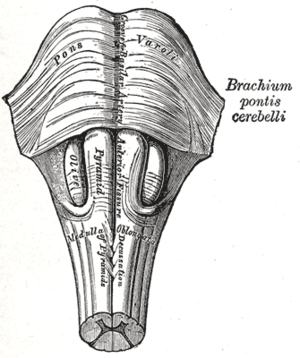
Pons
Anteroinferior syn af medulla oblongata og pons
Pons, på dansk hjernebroen, er den mellemste del af hjernestammen. Fortil på pons løber pyramidebanerne, kroppens vigtigste motoriske baner for finmotorik. Bagtil står pons i forbindelse med lillehjernen, hvis to hemisfærer den forbinder som en bro, deraf navnet hjernebroen. Opad går pons over i mesencephalon. Nedad går den over i den forlængede marv.